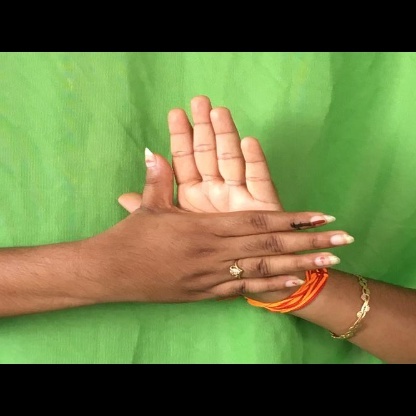
Mudra: Chakra